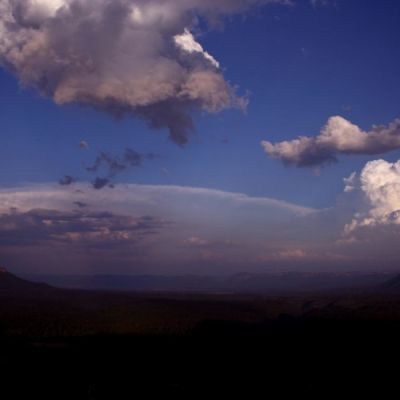
Cloud type: Cumulonimbus (Cb)